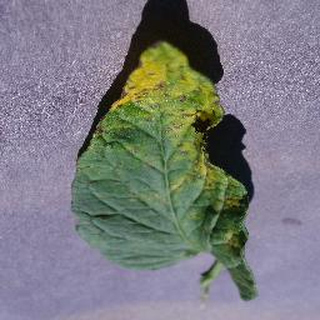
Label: tomato_septoria_leaf_spot